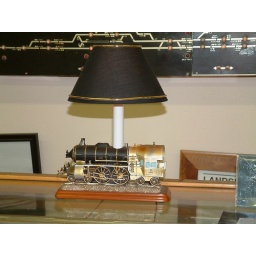
found in WV. RR museum. Ultimate table lamp for a Rail-road-man.